Kraśnik

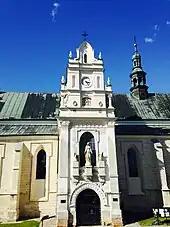
Gothic-Renaissance Church of the Assumption

The area of Kraśnik was first settled in the 13th century, and the town received its city charter in 1377, by King Louis I of Hungary. At that time it belonged to Sandomierz Voivodeship, one of two voivodeships of Lesser Poland (Lublin Voivodeship was created in 1474, out of parts of Sandomierz Voivodeship). Located on a busy merchant road from Silesia to Kyiv, Kraśnik in the 14th century belonged to the Gorajski family. In 1403, it had a parish church of Saint Paul, and in 1410, as a dowry of Anna of Goraj, it passed into the hands of the Tęczyński family. Later on, it belonged to other families, such as the Radziwiłłs, and in 1604, the town was purchased by hetman Jan Zamoyski. Until 1866, Kraśnik belonged to the Zamoyski family. The town frequently suffered from fires, it was also destroyed by the Swedes in 1657, during the Deluge.